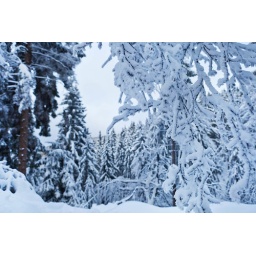
winter forest in Harz mountains